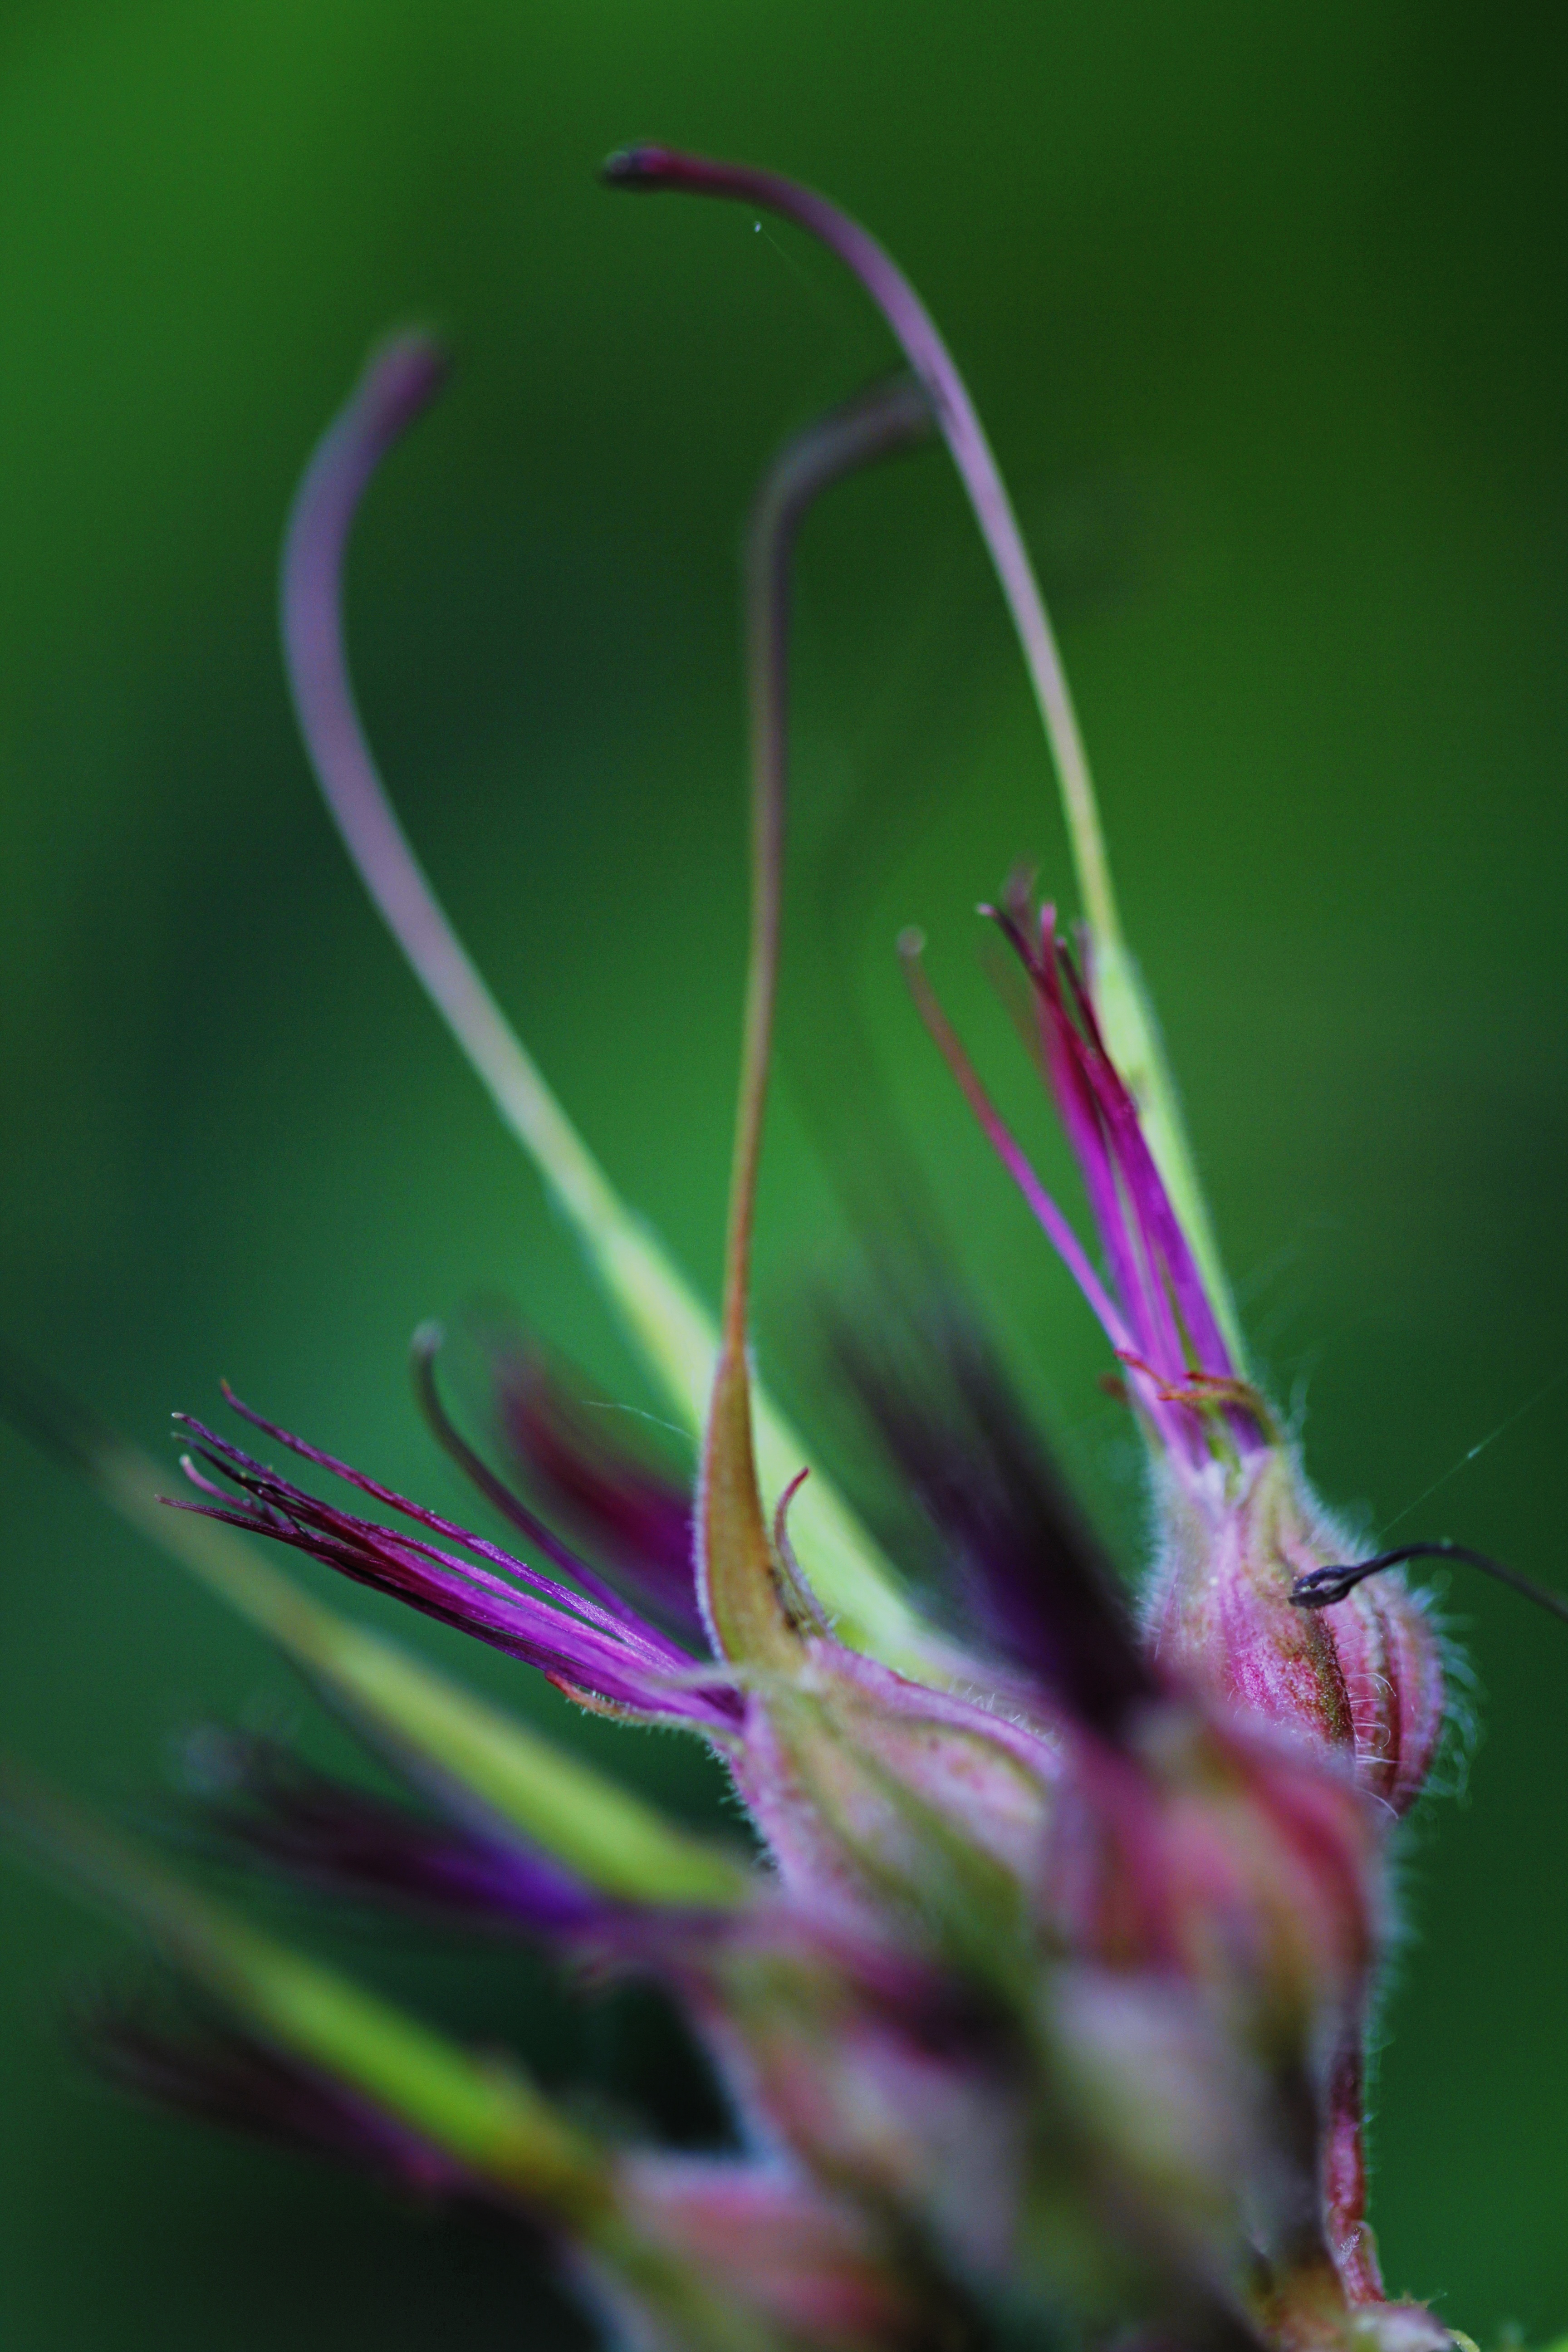
nature, grass, blossom, dew, plant, white, field, photography, texture, leaf, flower, petal, bloom, summer, floral, decoration, pattern, pollen, spring, green, color, macro, natural, fresh, botany, blooming, colorful, garden, close, flora, season, botanical, freshness, wildflower, flowers, close up, pastel, happy, single, bright, stamen, bud, moisture, macro photography, flowering plant, plant stem, land plant